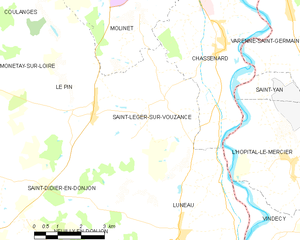
Carte des communes françaises: Saint-Léger-sur-Vouzance